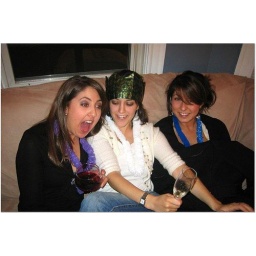
5 seconds later - Nic's white shirt is covered in red wine...